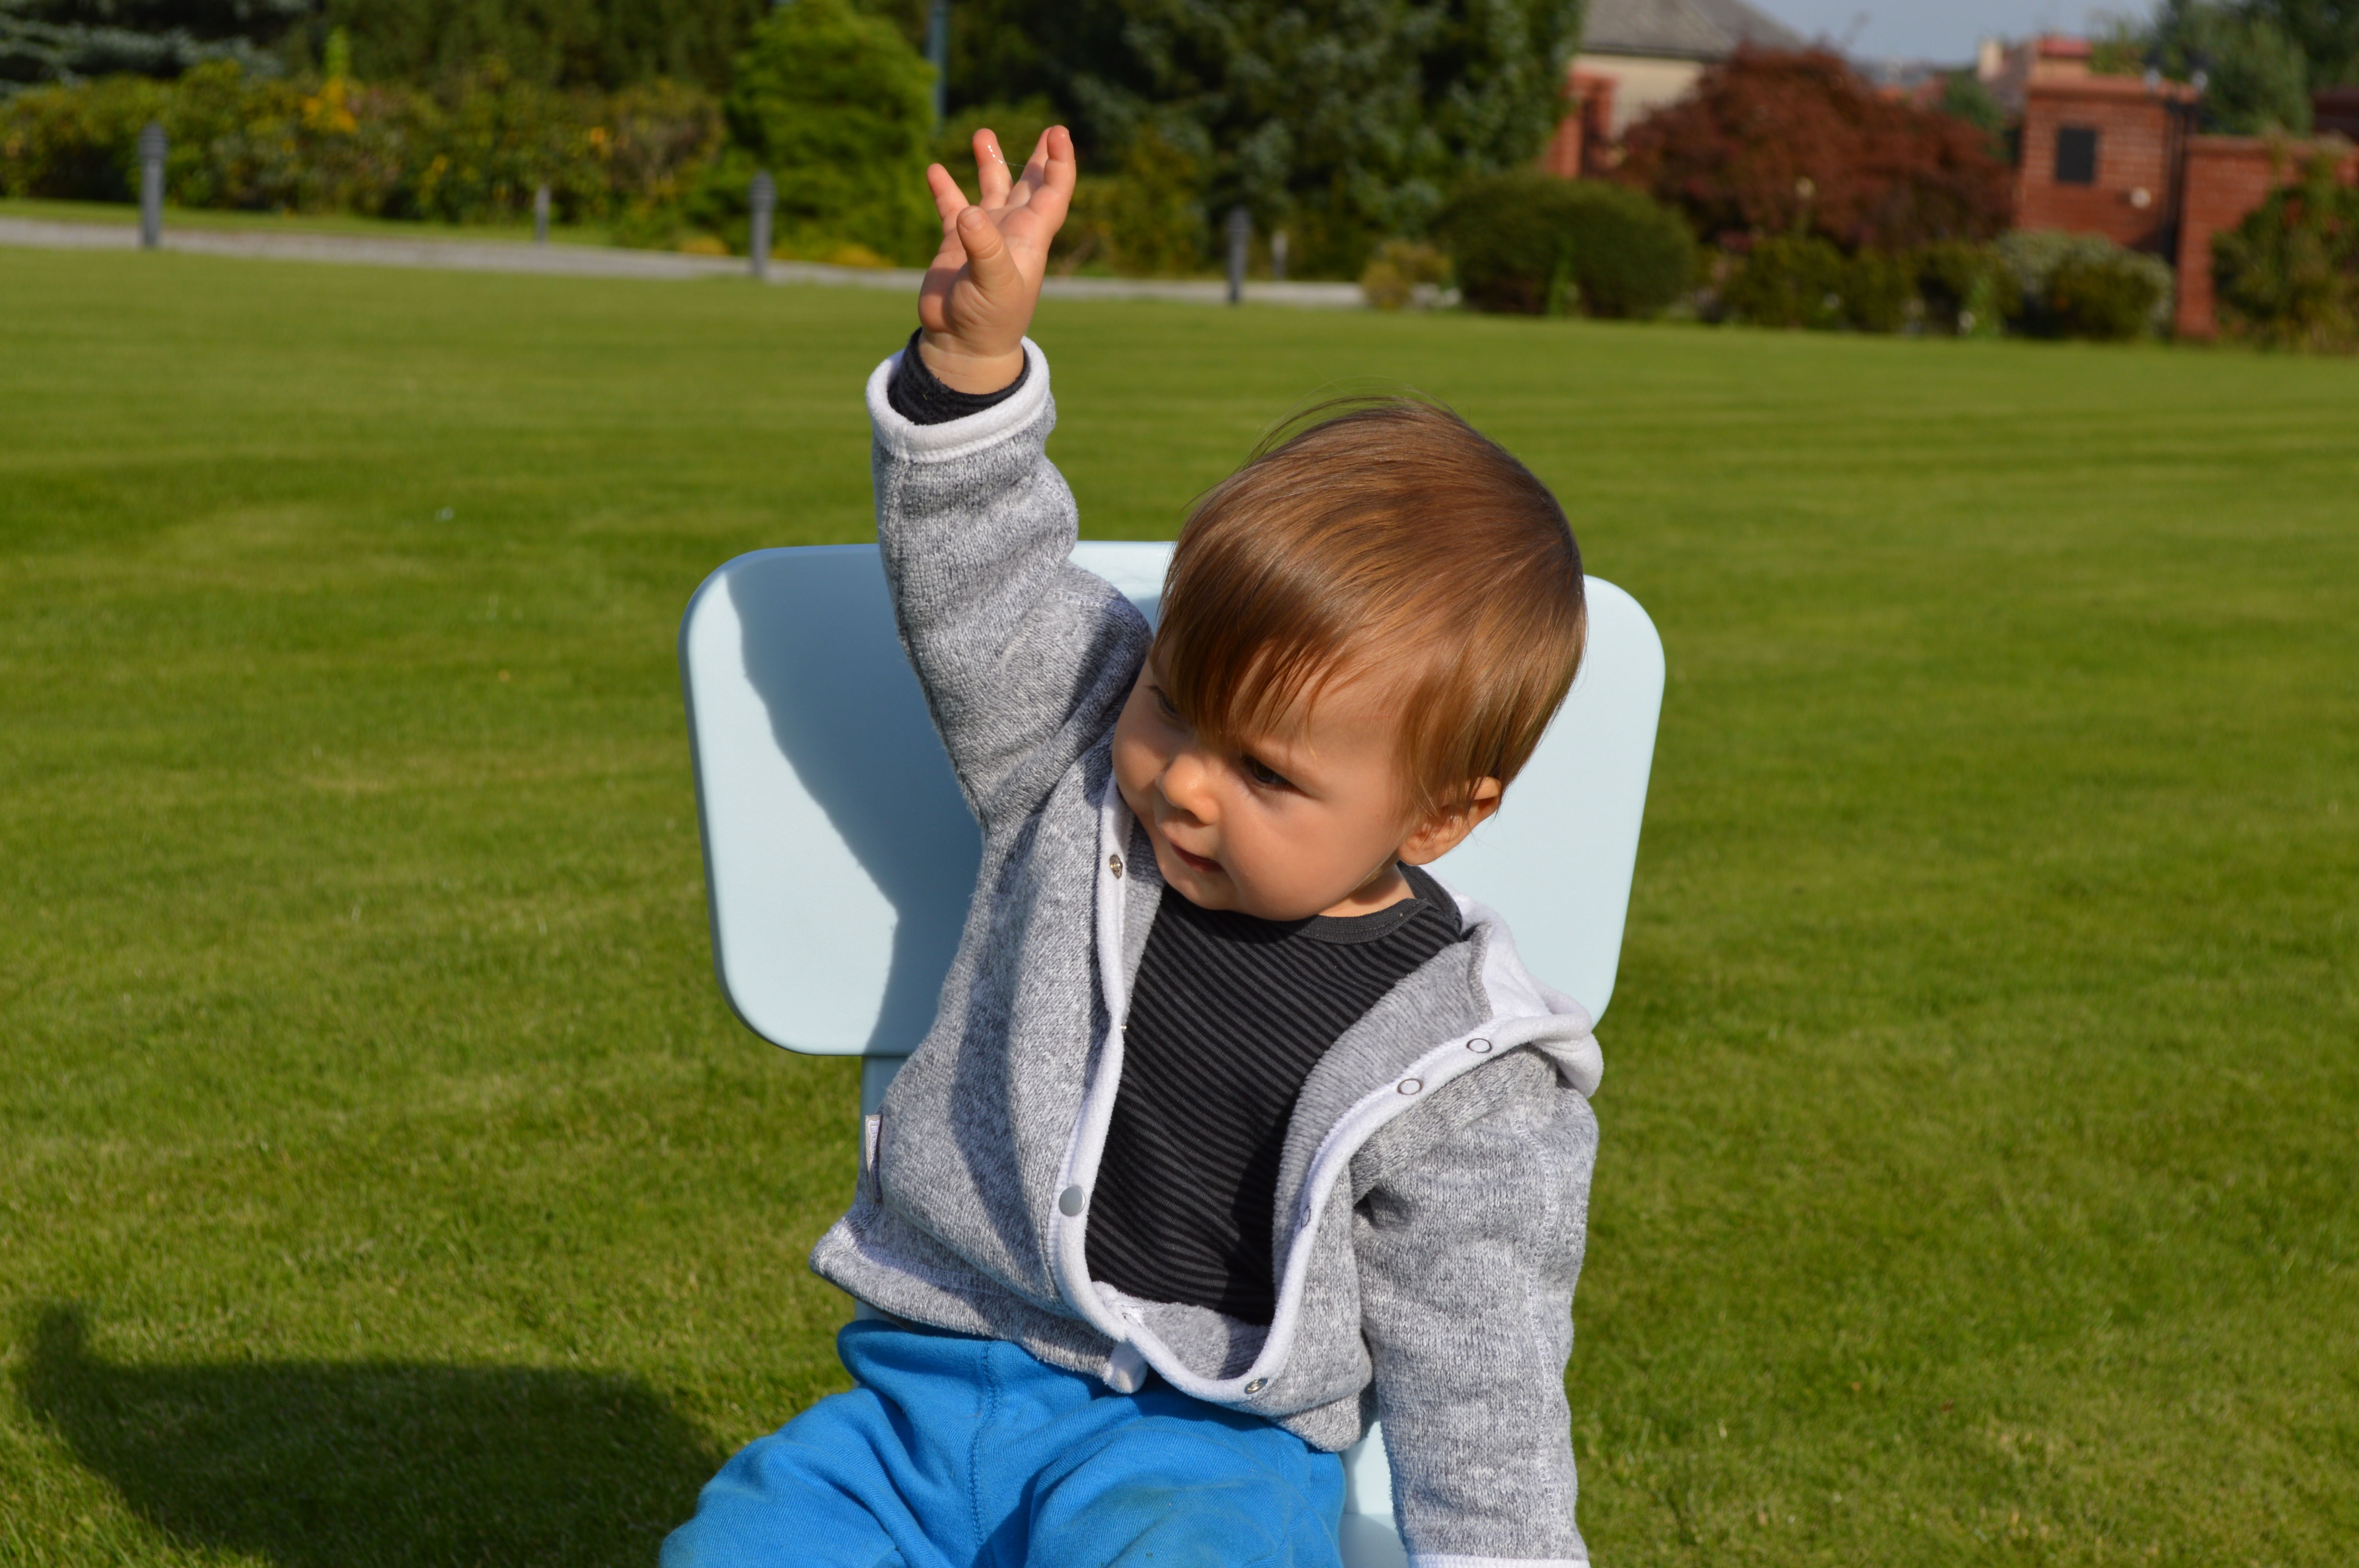
grass, person, people, lawn, play, child, children, greeting, gestures, human positions